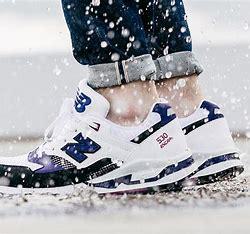
Brand: New
Model: Balance 530